Paul Tibbets

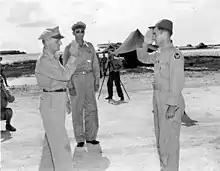
A man in a flight suit and peaked cap exchanges salutes with a man in uniform. Multiple photographers capture the moment.

On 5 August 1945, Tibbets formally named his B-29 "Enola Gay" after his mother. "Enola Gay", serial number 4486292, had been personally selected by him, on recommendation of a civilian production supervisor, while it was still on the assembly line at the Glenn L. Martin Company plant in Bellevue, Nebraska. The regularly assigned aircraft commander, Robert A. Lewis, was unhappy to be displaced by Tibbets for this important mission, and became furious when he arrived at the airfield on the morning of 6 August to see the aircraft he considered his painted with the now-famous nose art. Lewis would fly the mission as Tibbets's co-pilot.